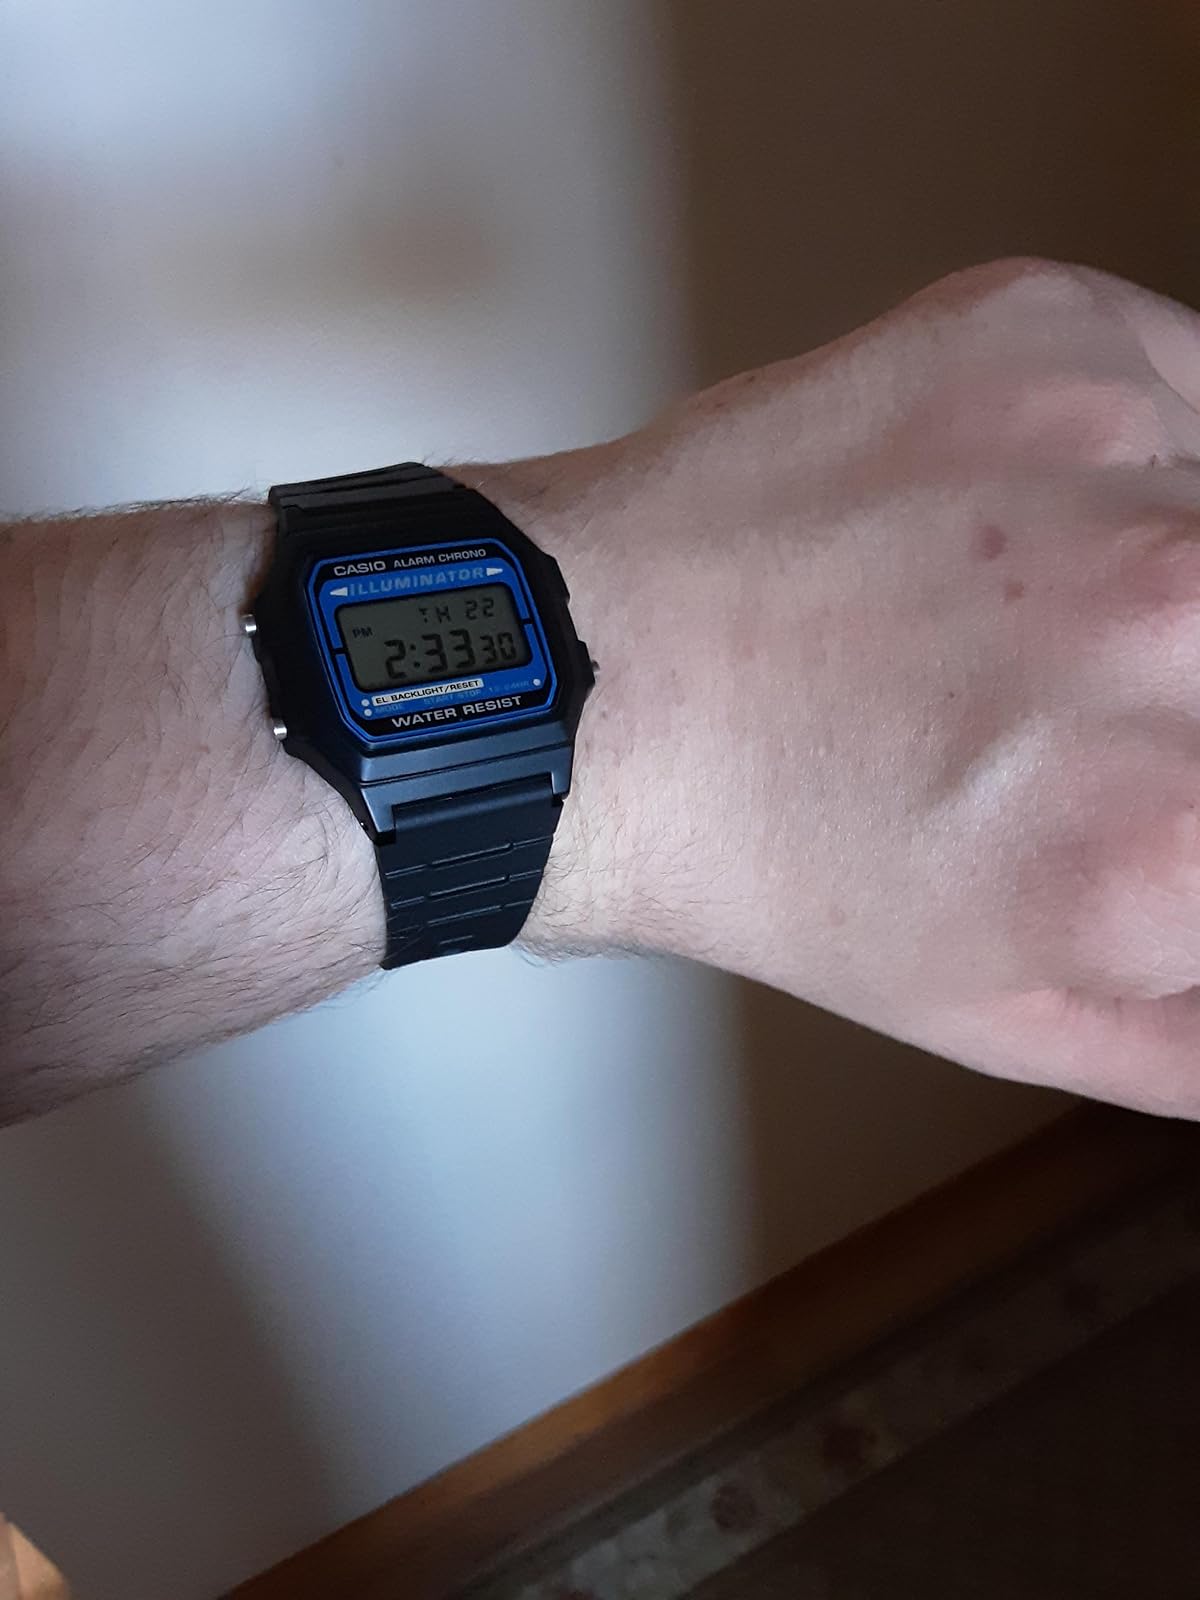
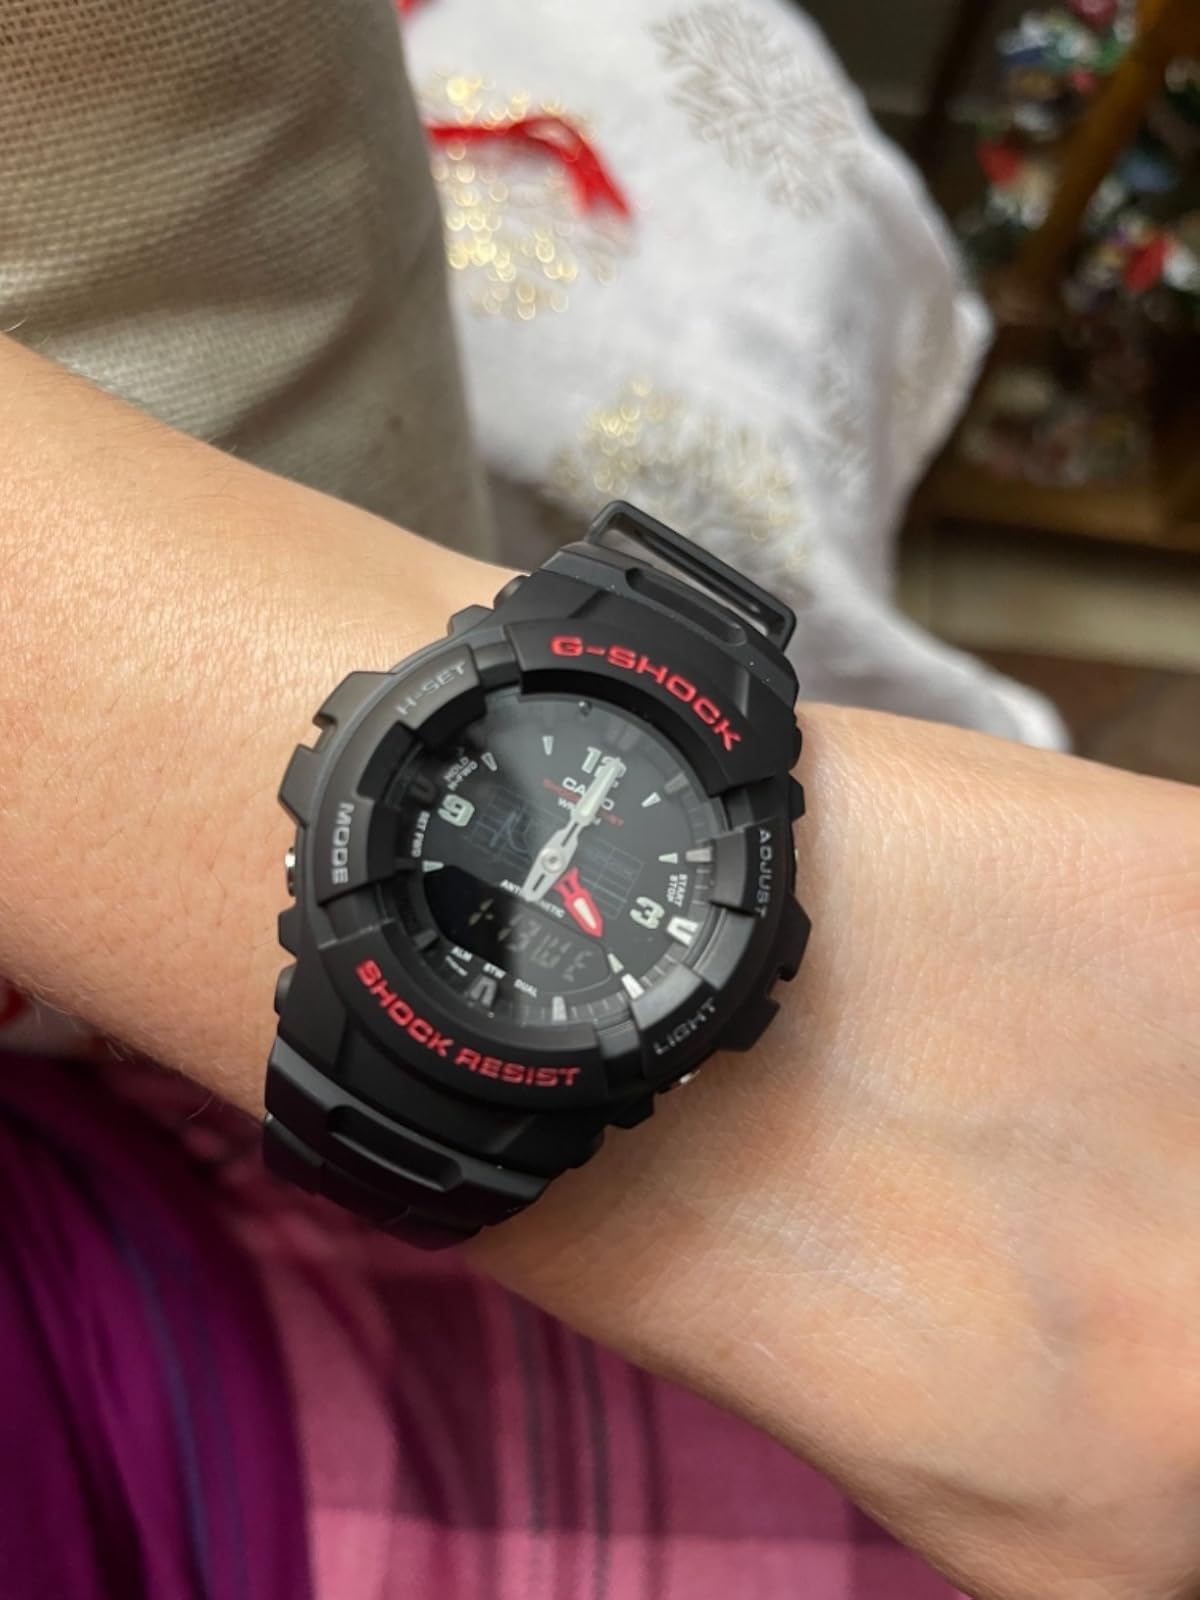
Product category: accessories_watch
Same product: no